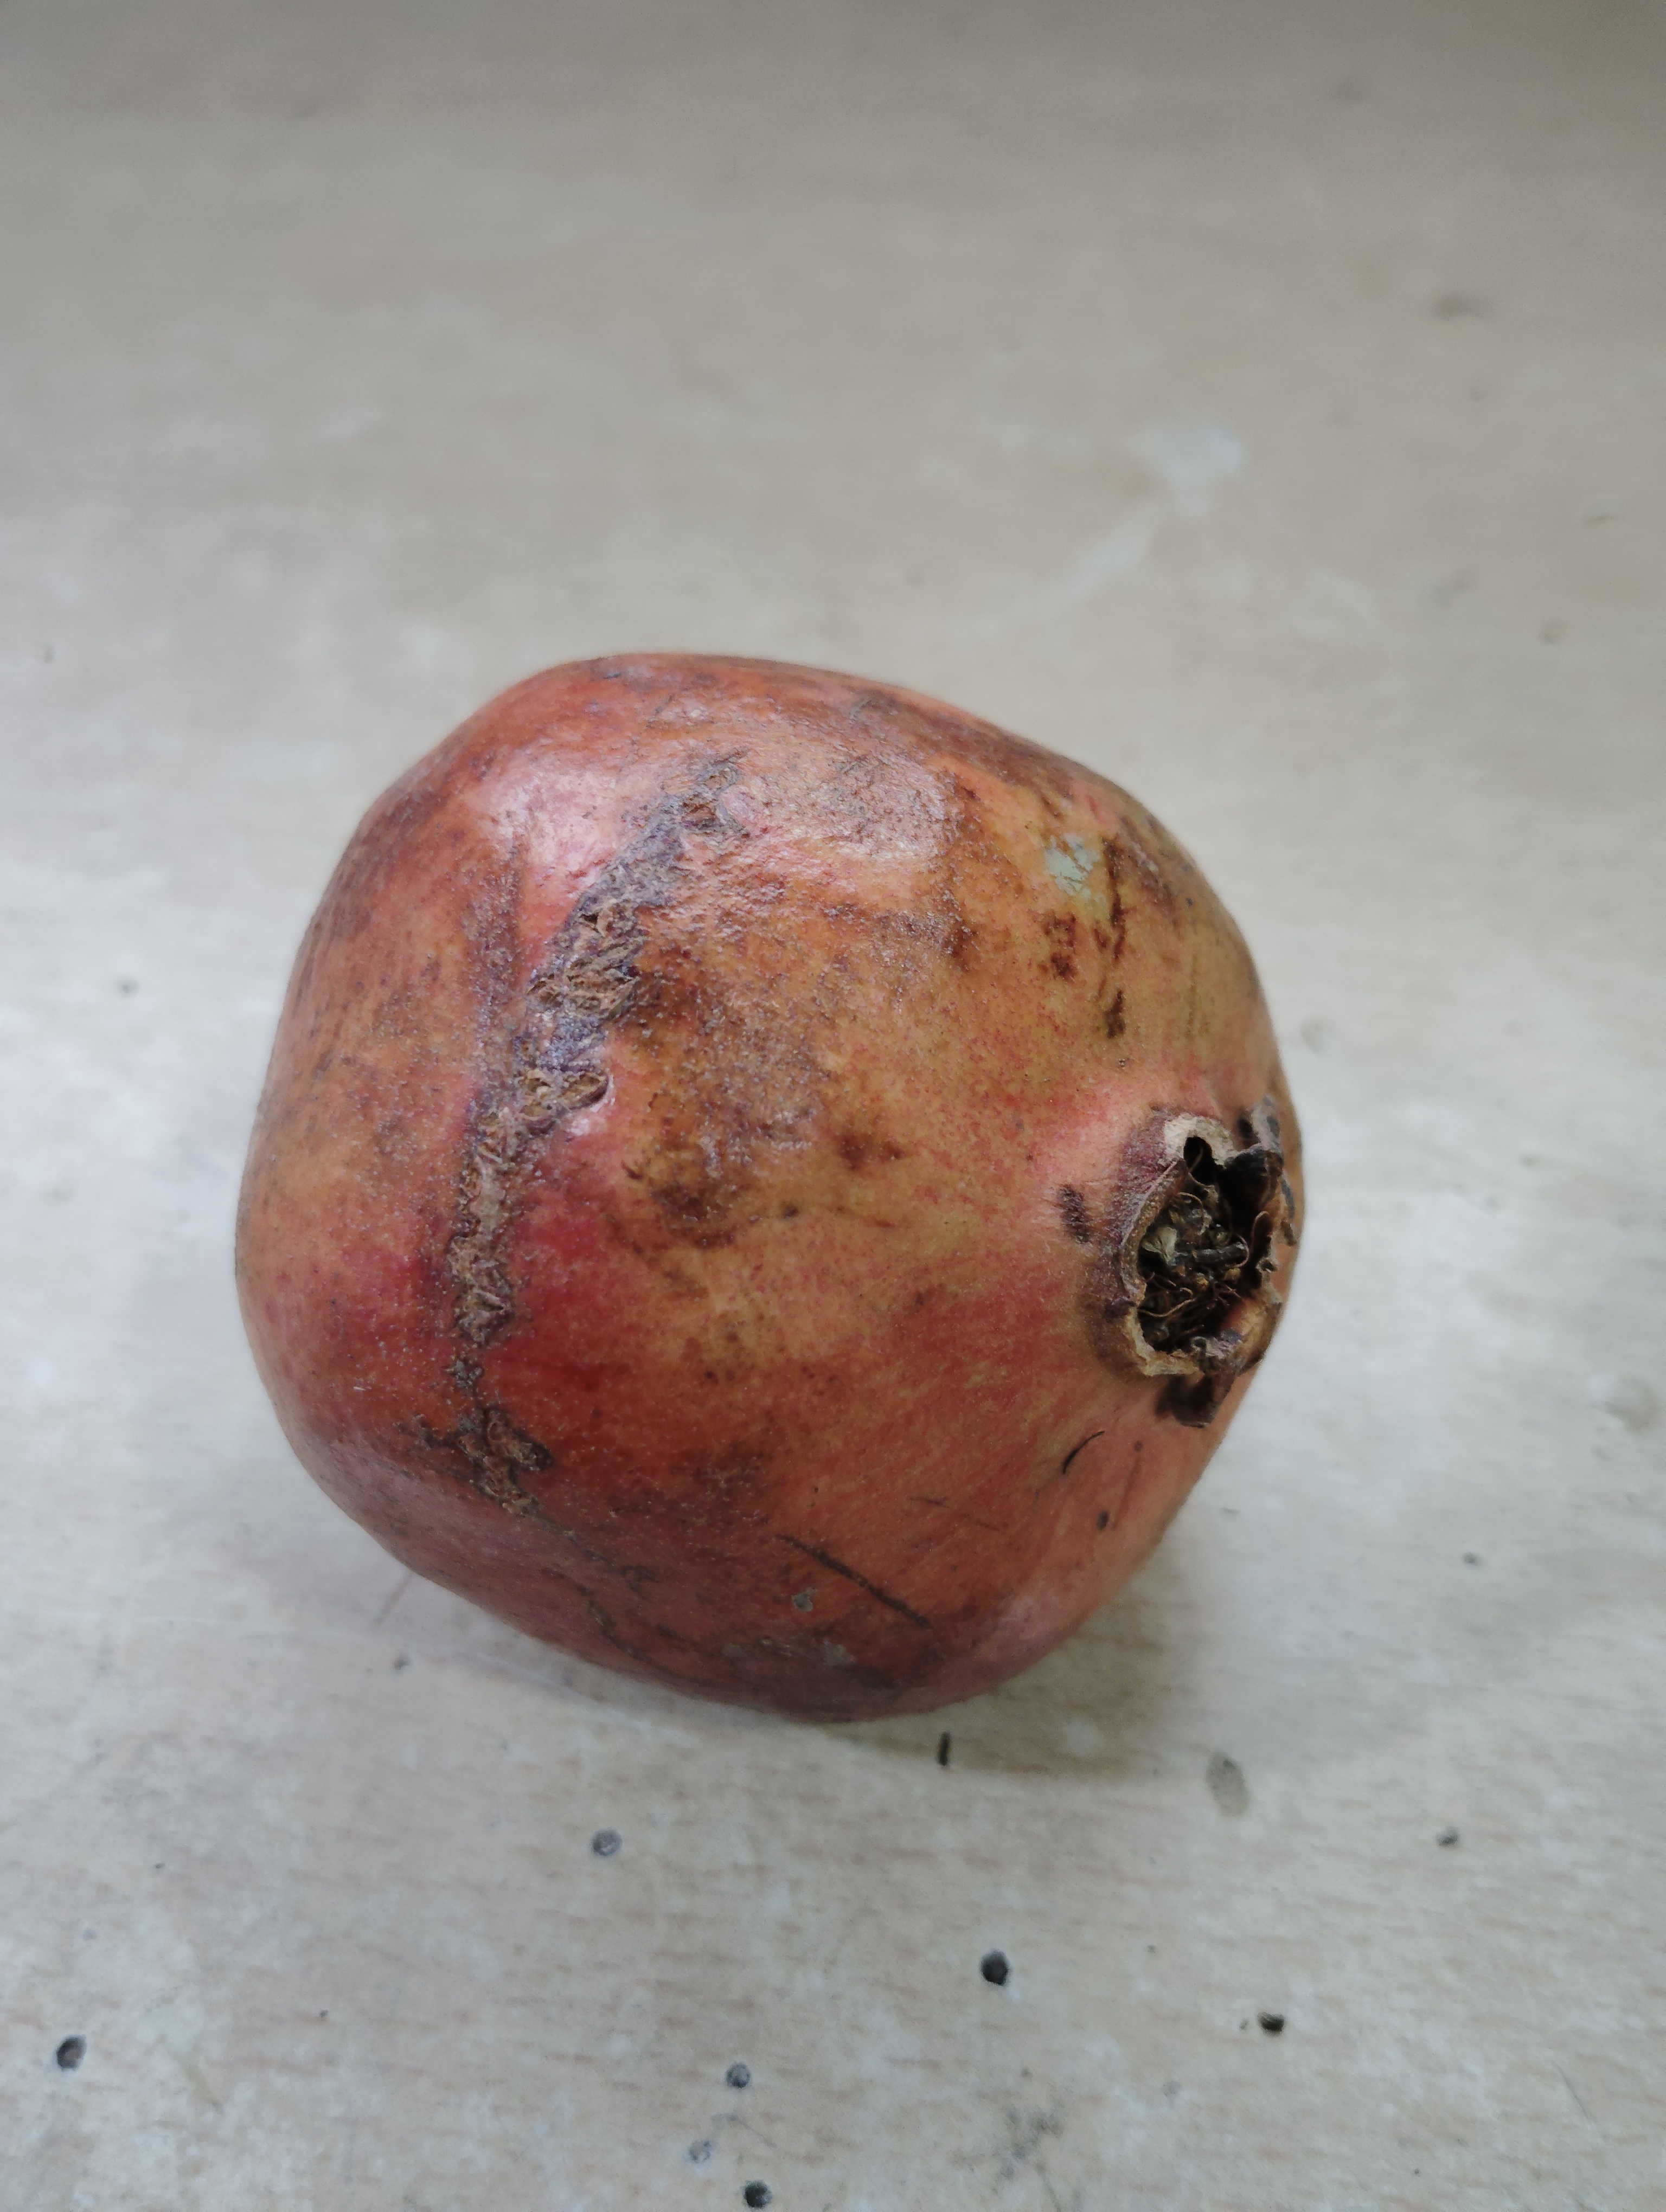
Label: Minor Defect